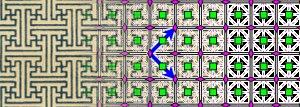
Un groupe de papier peint est un groupe mathématique constitué par l'ensemble des symétries d'un motif bidimensionnel périodique. De tels motifs, engendrés par la répétition à l'infini d'une forme dans deux directions du plan, sont souvent utilisés en architecture et dans les arts décoratifs. Il existe 17 types de groupes de papier peint, qui permettent une classification mathématique de tous les motifs bidimensionnels périodiques.